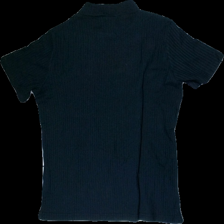
View: back
Type: Top
Category: Ladies
Brand: Isolde
Colors: Blue
Material: 64% polyester, 36% cotton
Cut: Regular, C-collar
Size: L
Price range: 50-100
Recommended usage: Export